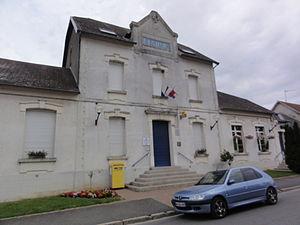
Lehaucourt (Aisne) mairie
Lehaucourt est une commune française située dans le département de l'Aisne, en région Hauts-de-France.